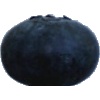
Label: blueberry